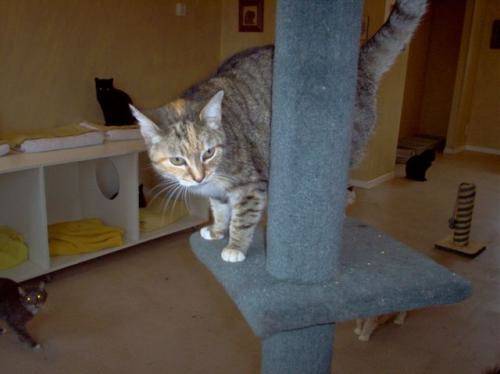
Label: cat